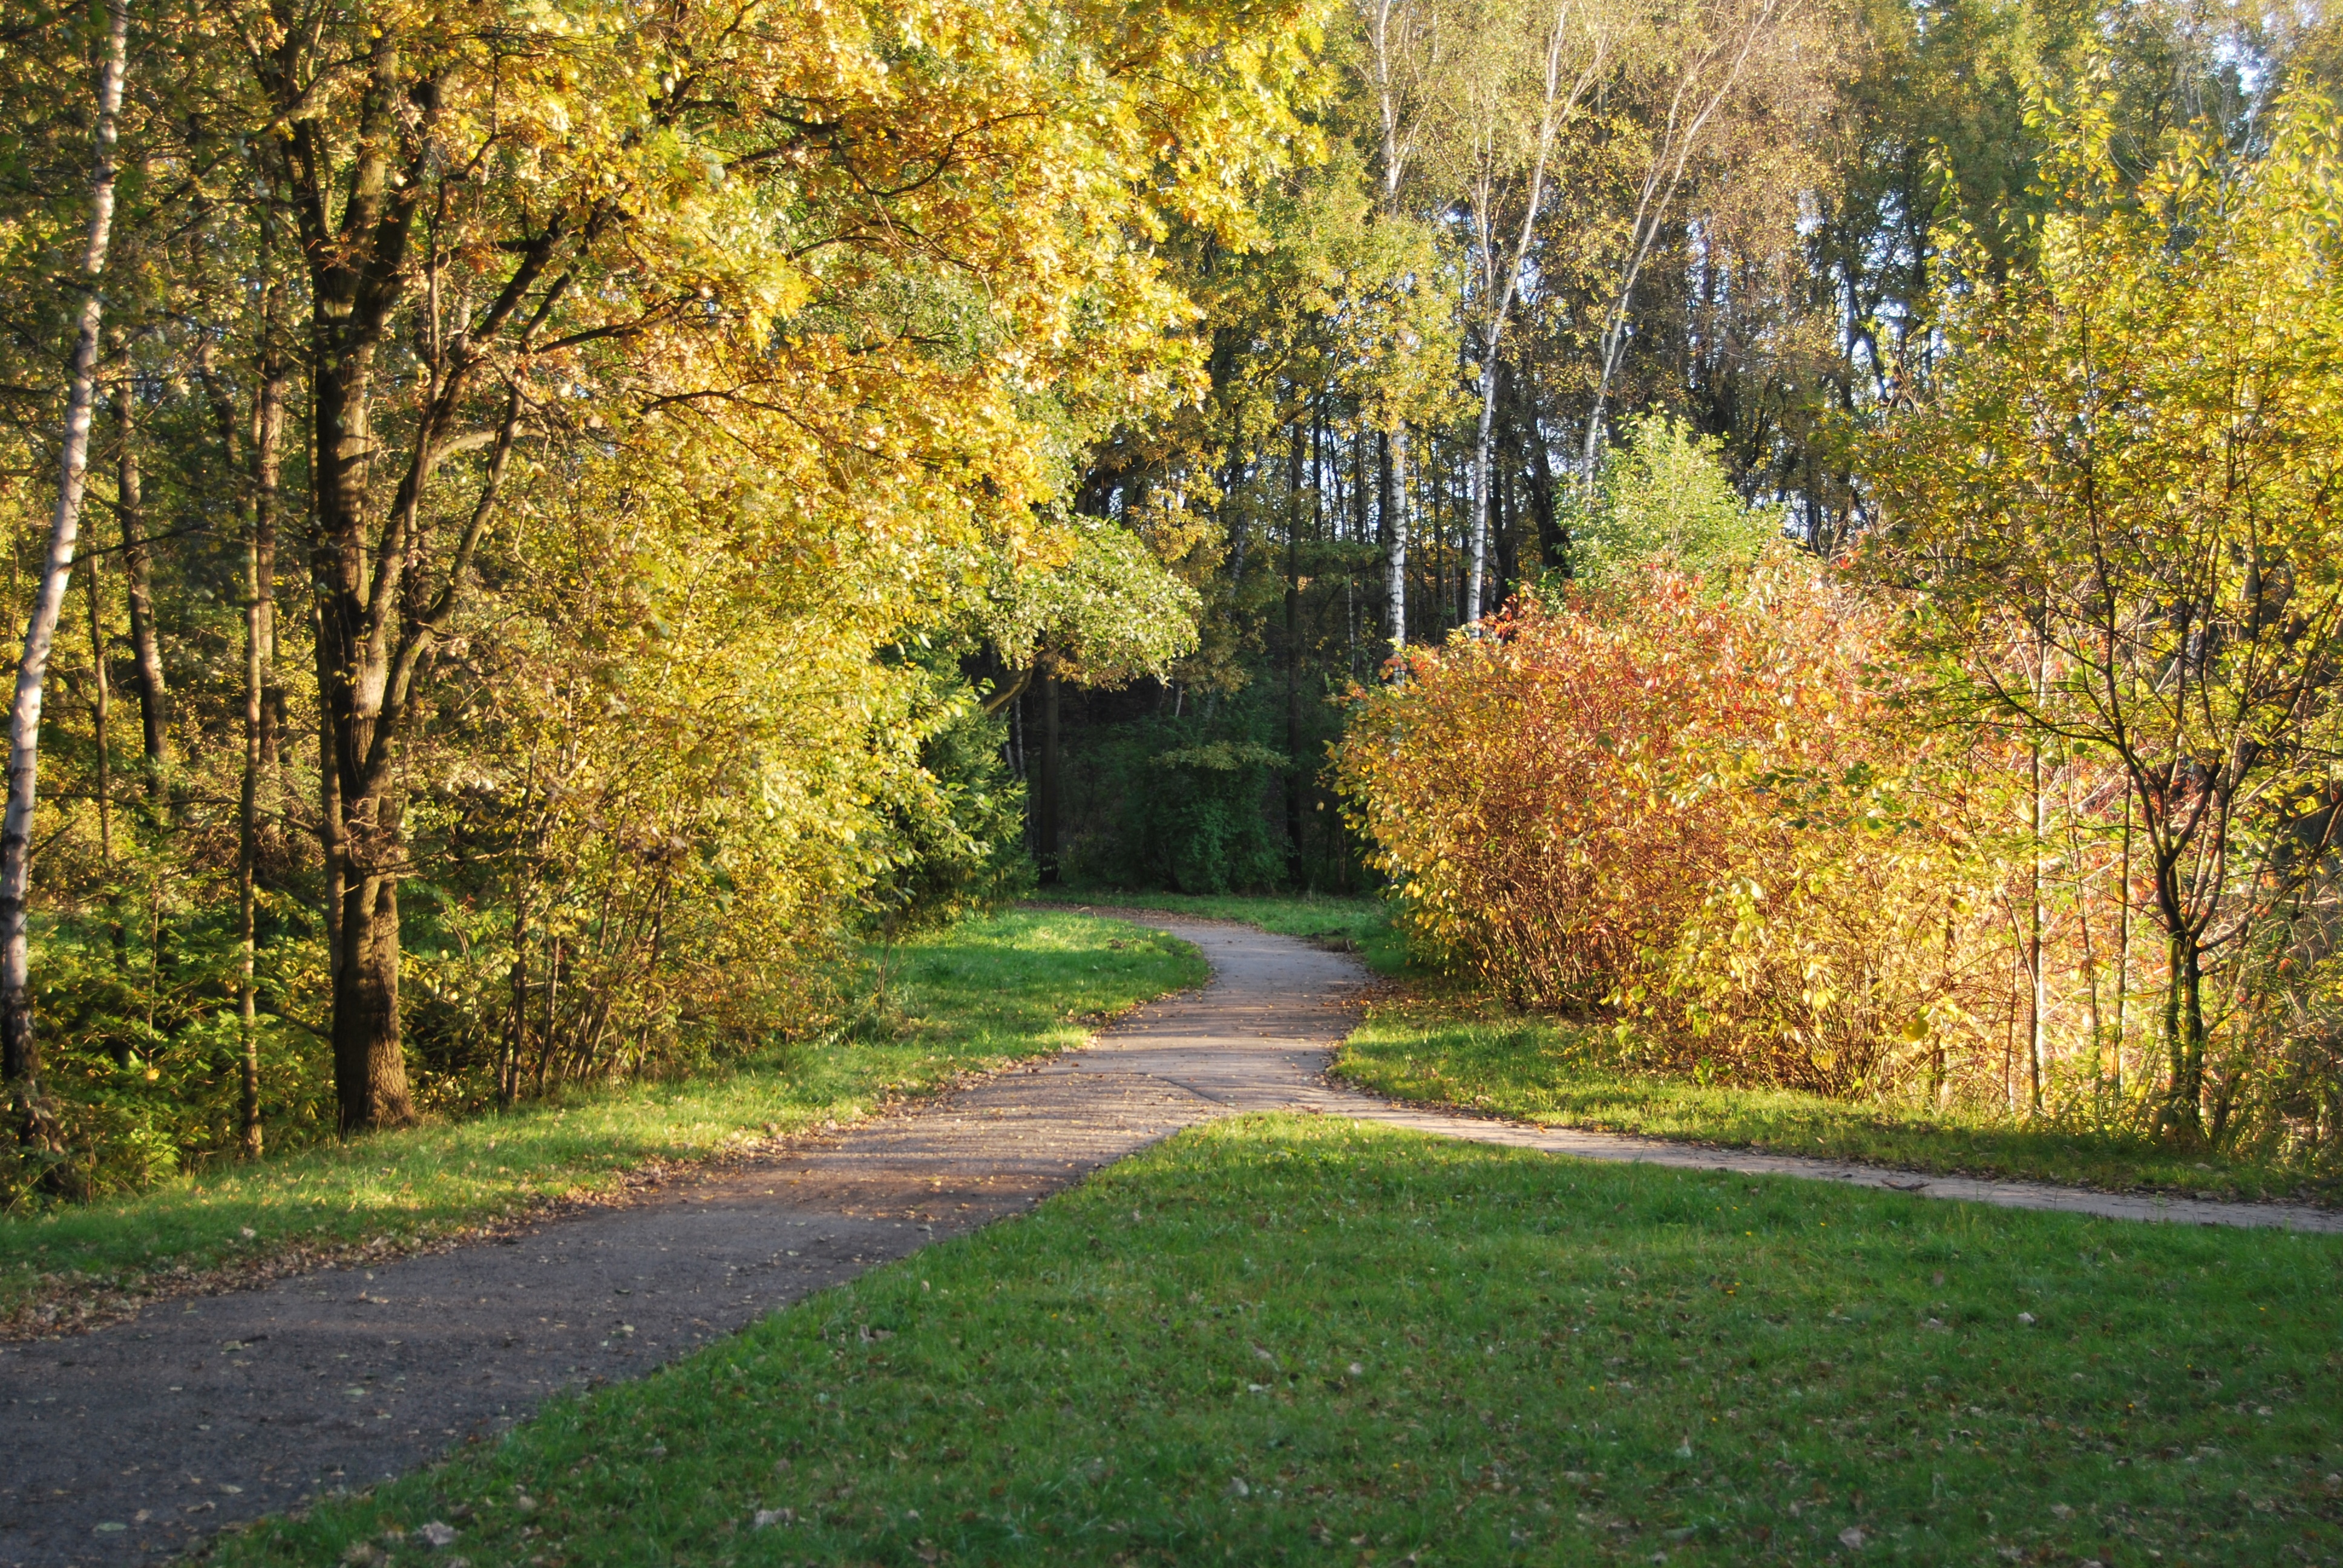
tree, forest, meadow, sunlight, leaf, foliage, orange, autumn, park, yellow, season, deciduous, woodland, october, woody plant, temperate broadleaf and mixed forest